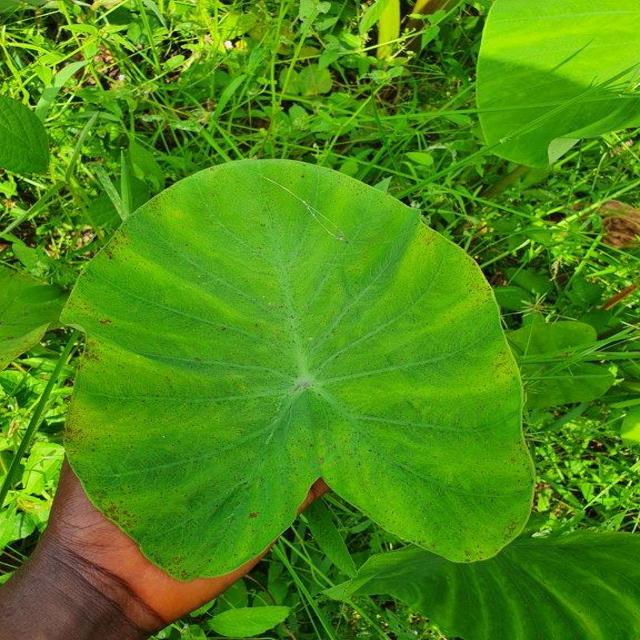
Label: Early_Blight